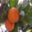
Label: orange